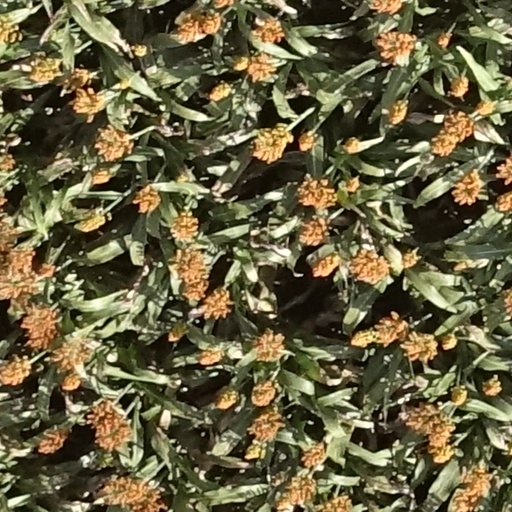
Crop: sorghum